Question: What is the color of the table?
Tambaya: Menene launin teburin?
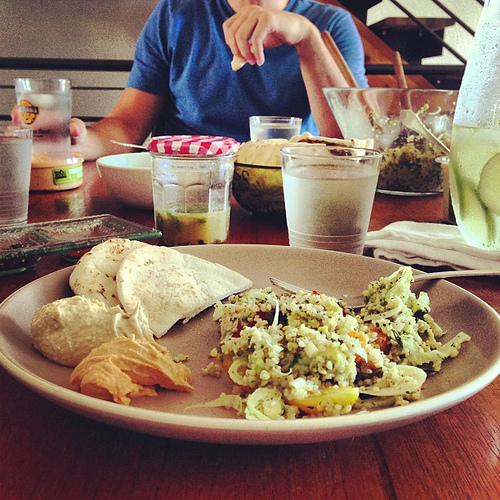
Answer: Brown.
Amsa: Ruwan ƙasa.